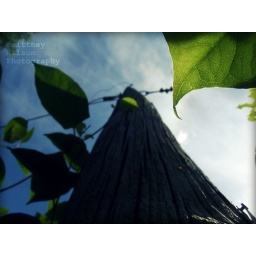
A telephone pole that was located in the yard at my old house.Va Vert = Go Green.